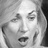
Emotion: surprise